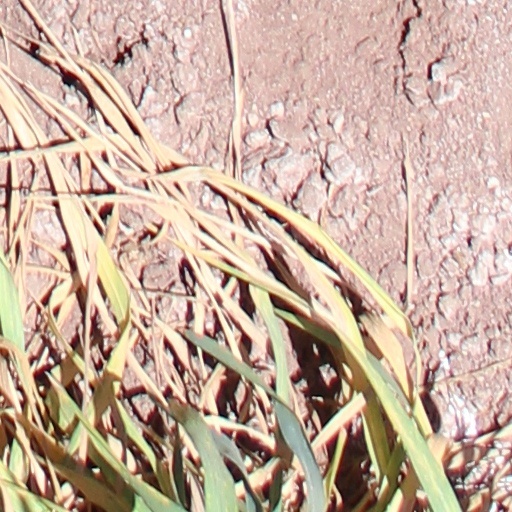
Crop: wheat